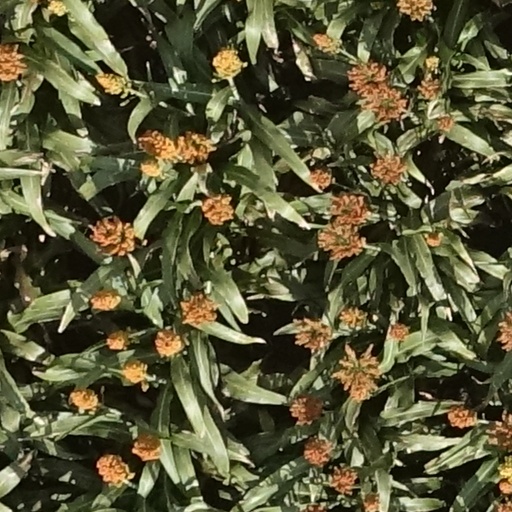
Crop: sorghum